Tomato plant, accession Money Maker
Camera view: bottom (45 deg); turntable rotation: 210 degrees
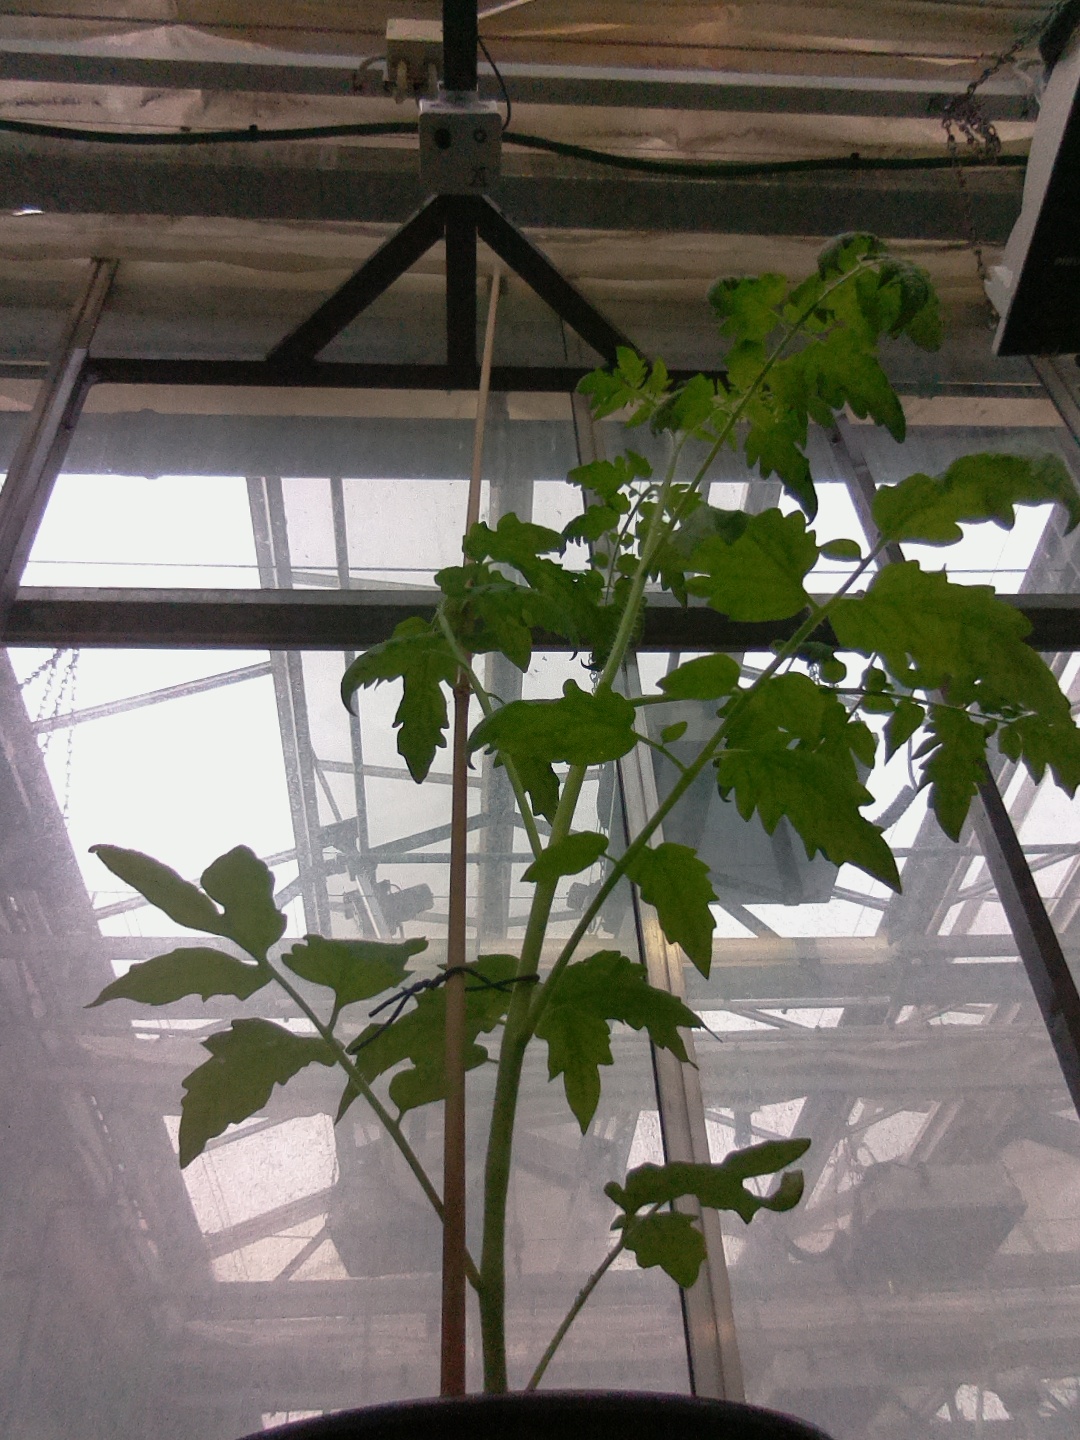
BBCH growth stage 14: 8 of true leaves visible